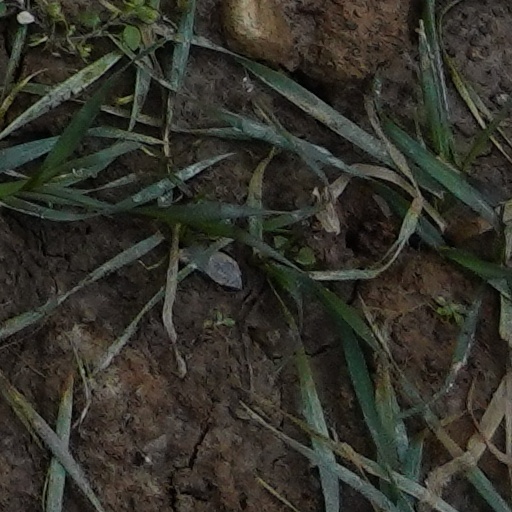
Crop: wheat